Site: brandenburg
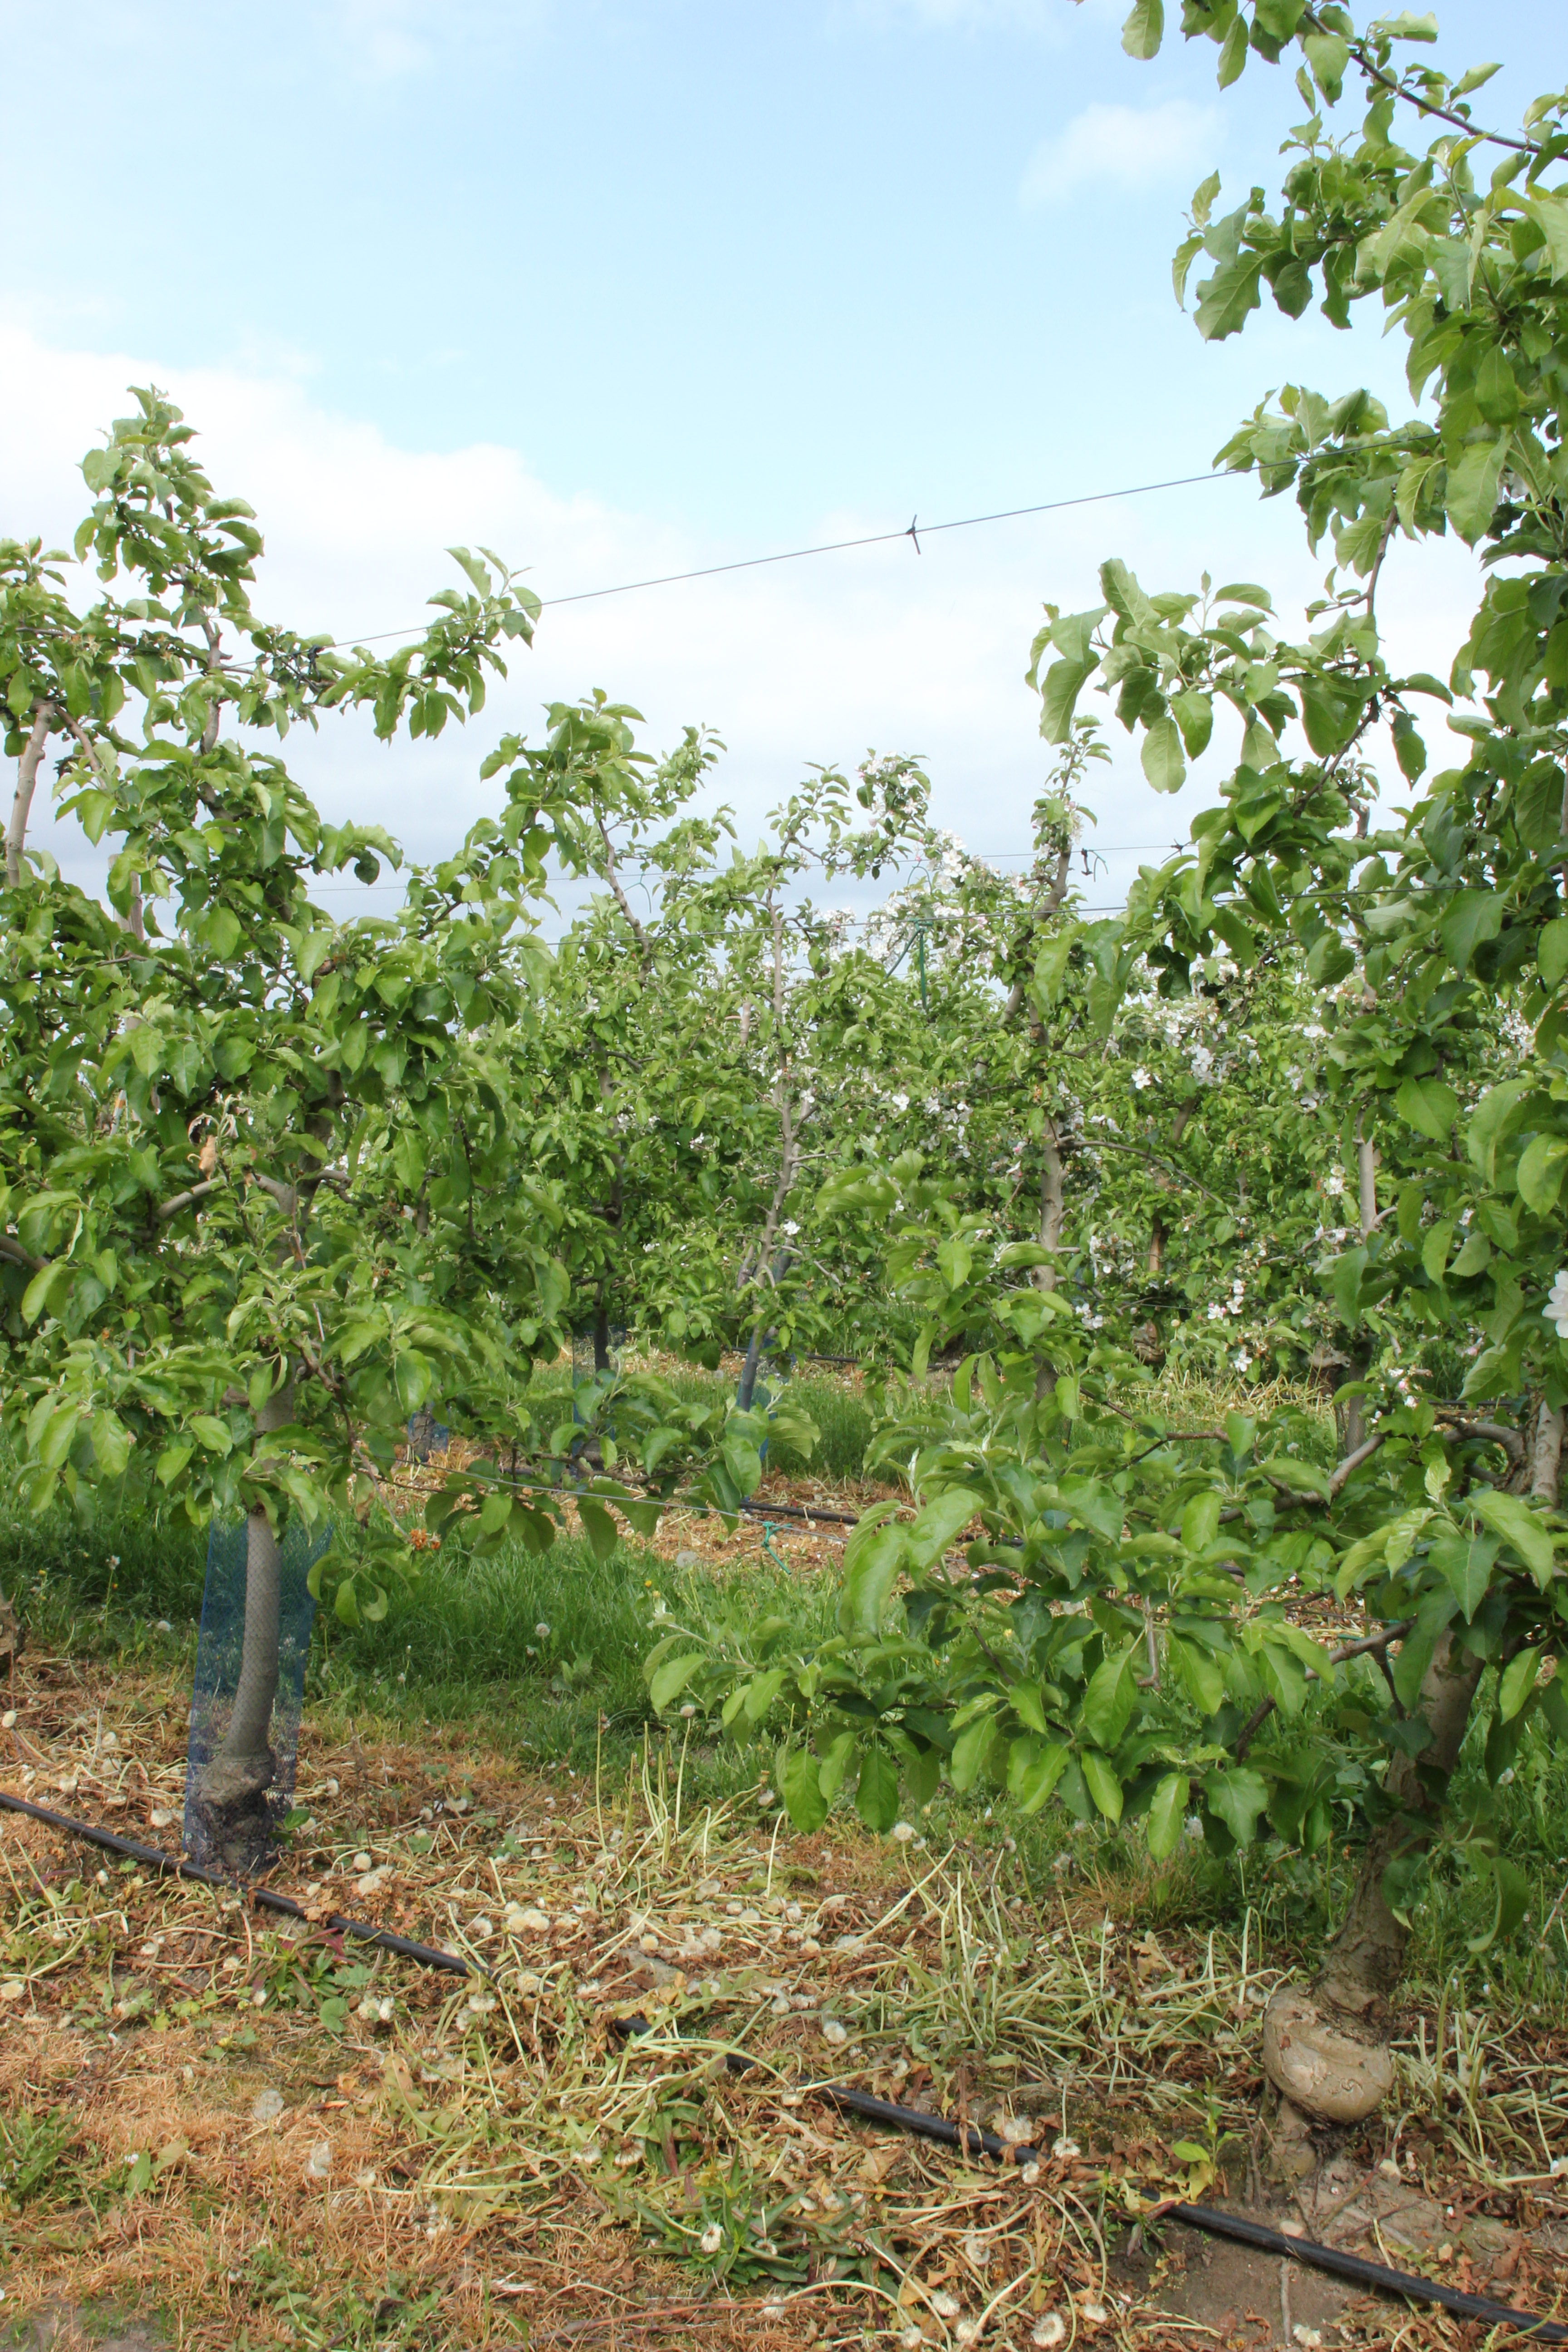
Growth stage (BBCH 67): Flowering